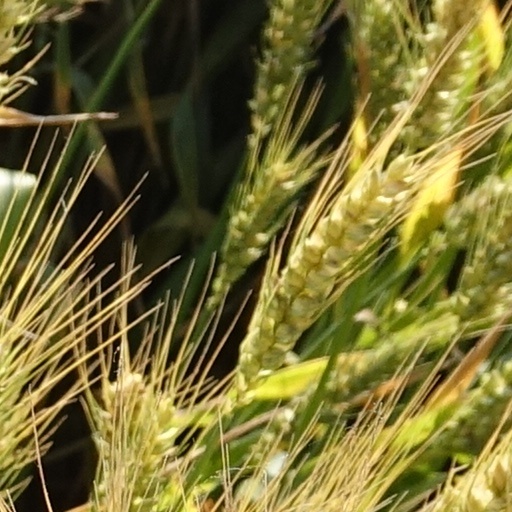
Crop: wheat